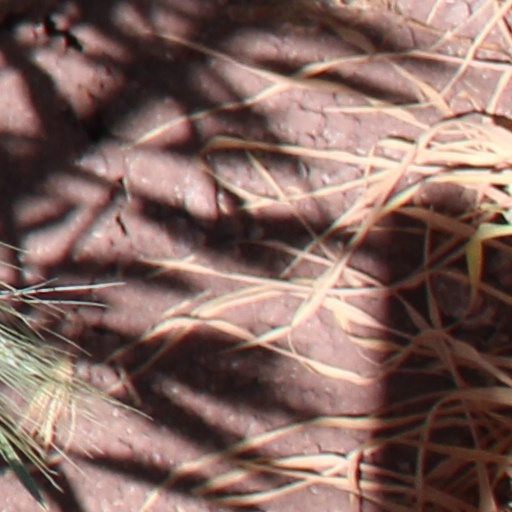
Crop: wheat